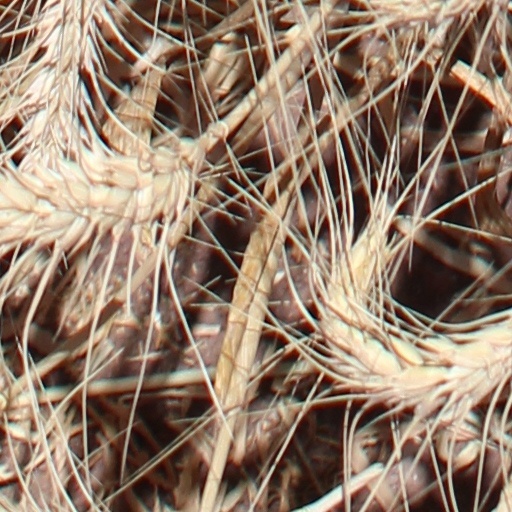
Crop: wheat